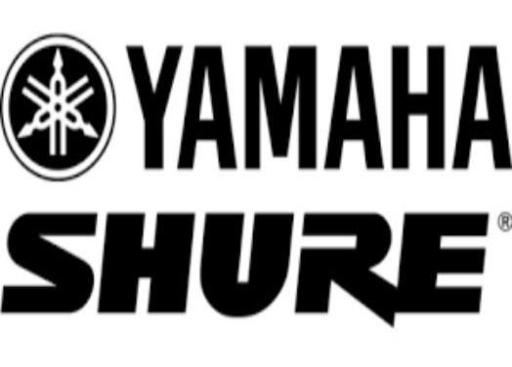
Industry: Clothes